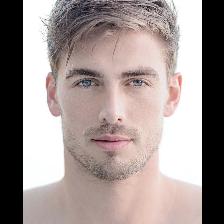
Label: Human